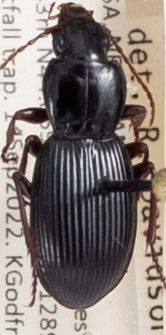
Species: Pterostichus tristis
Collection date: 2022-09-14
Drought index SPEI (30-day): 0.728
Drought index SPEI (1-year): -0.926
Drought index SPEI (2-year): -1.128